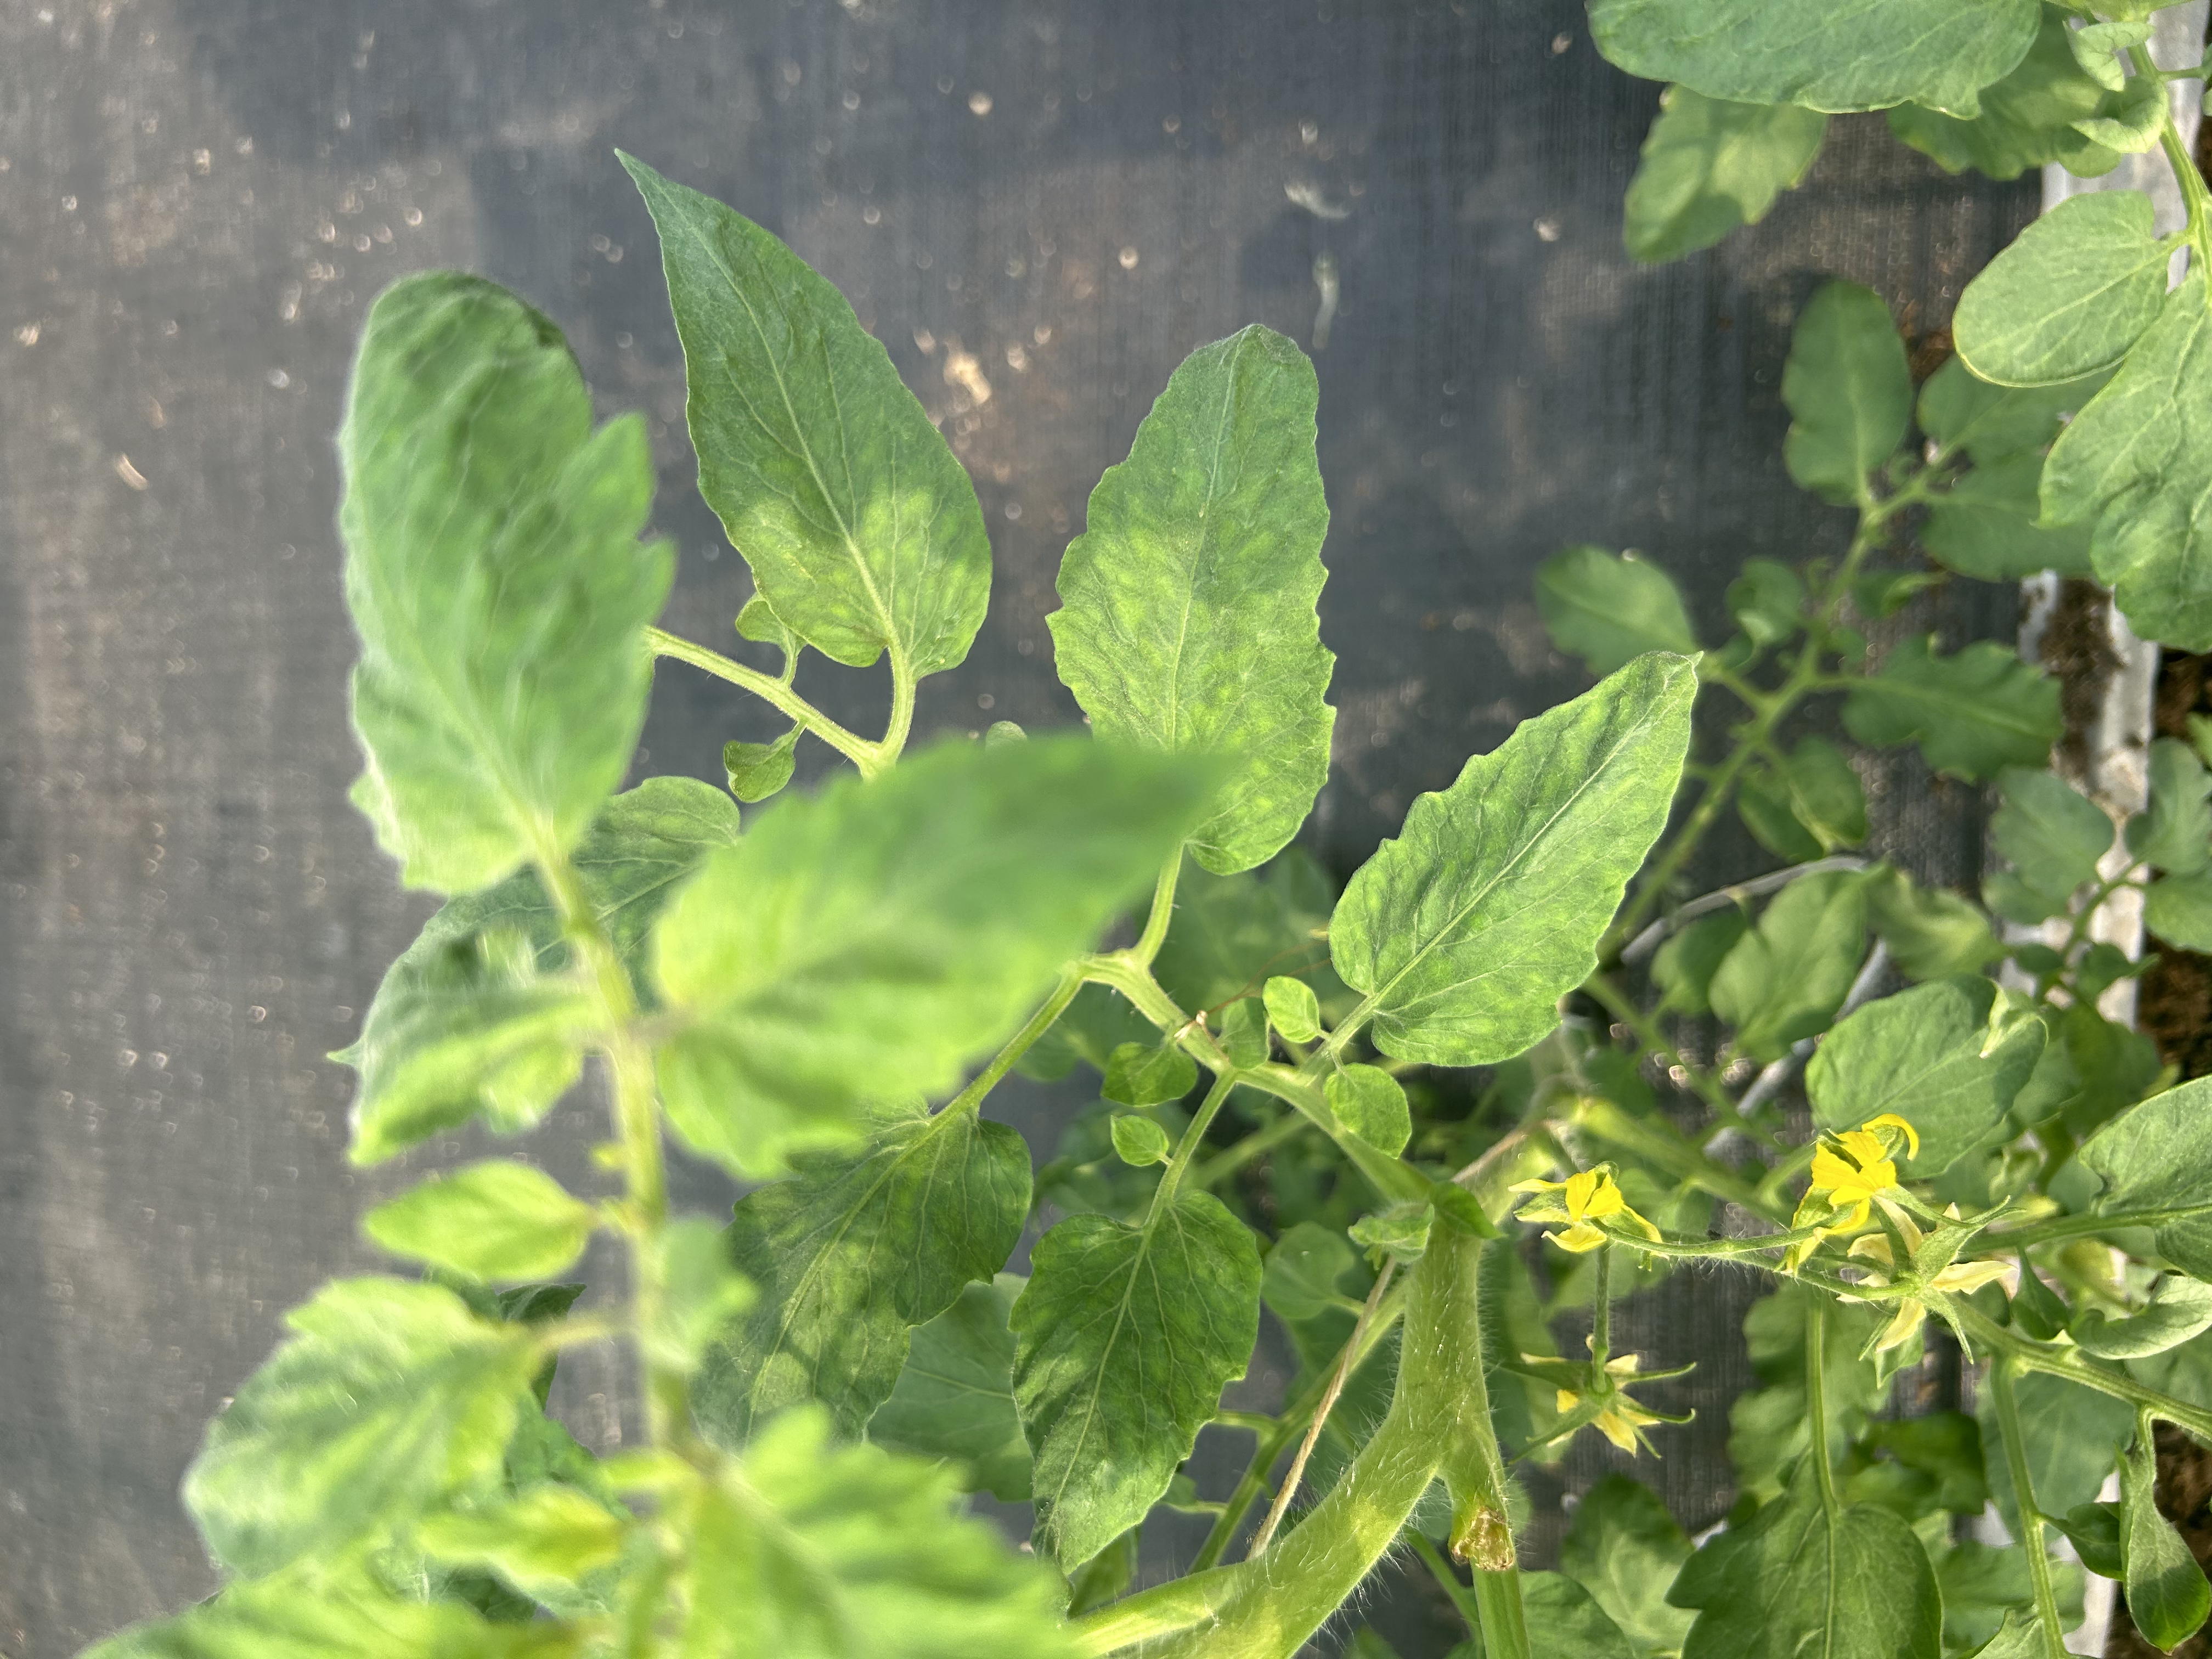
Disease: Viral